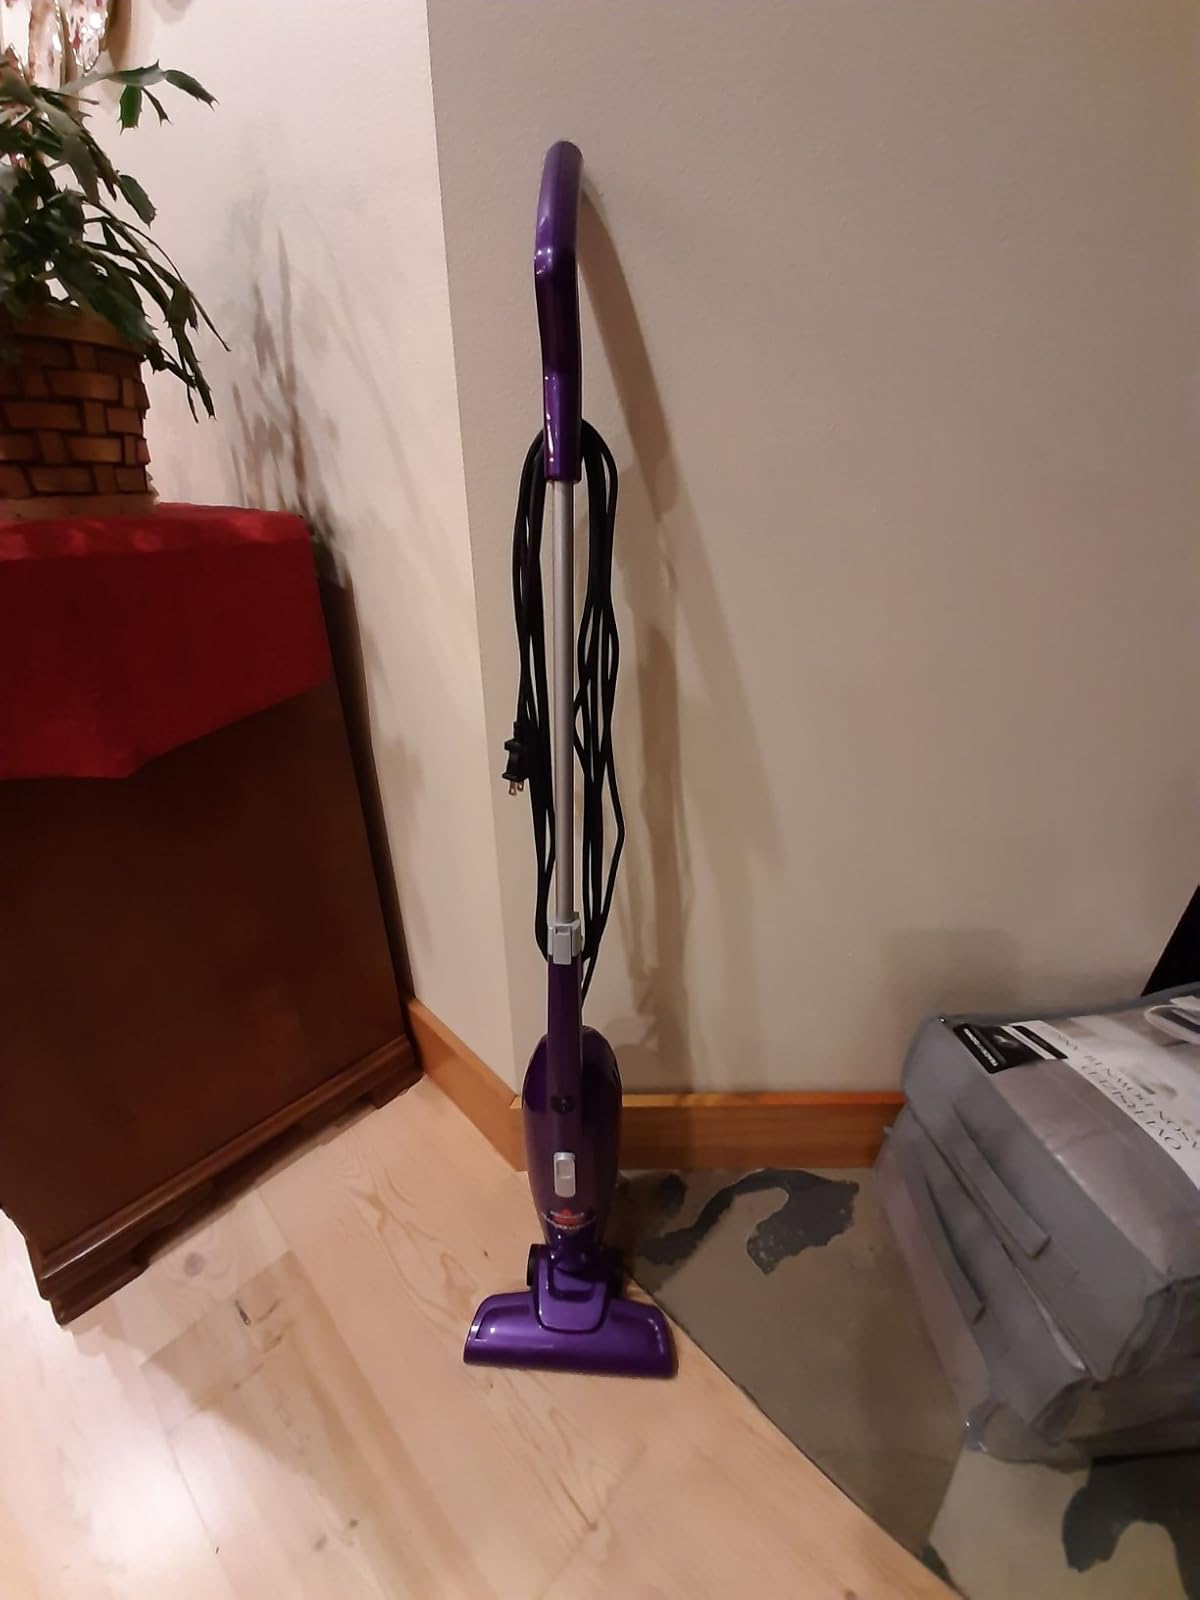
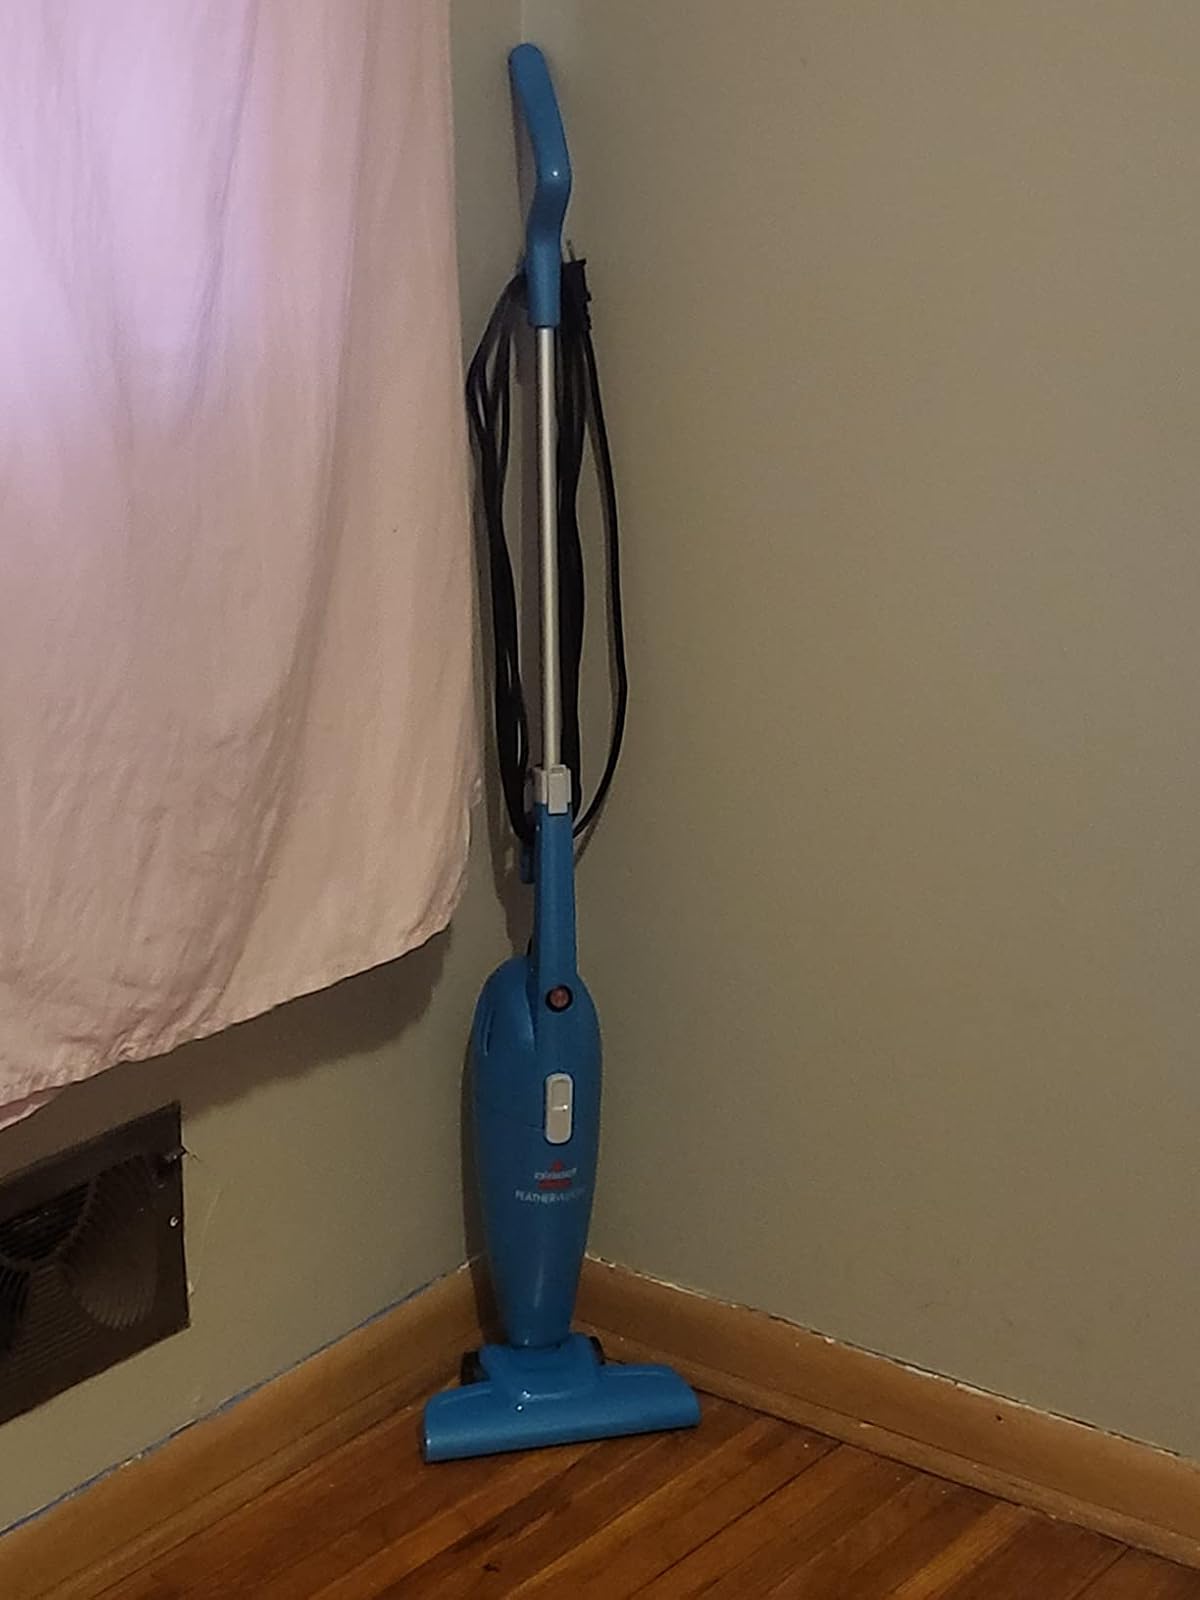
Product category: items_vacuum
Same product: no